Vernonia

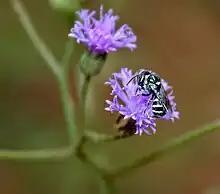
"Ceratina" bee on "Vernonia cinerea" at Ananthagiri Hills, in Ranga Reddy district of Andhra Pradesh, India

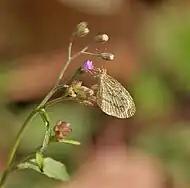
Psyche ("Leptosia nina") on an ash fleabane or little ironweed ("Vernonia cinerea") in Kolkata, West Bengal, India.

"Vernonia" species are used as food plants by the larvae of some Lepidoptera species including "Coleophora vernoniaeella" (which feeds exclusively on the genus) and "Schinia regia" (which feeds exclusively on "V. texana"). "Vernonia" is a very diverse genus, varying from the tiny "V. desertorum" of the Caatinga region of Brazil which is only tall to "Vernonia arborea" of the East Indies which, at is the tallest of all composites; a 472 fold difference in height. The liana "Vernonia andersoni" of Burma, according to Menninger, "climbs into the tops of trees" and could be even taller. The leaves can vary from quite small up to long by up to in width in the case of "Vernonia conferta" of Cameroon.